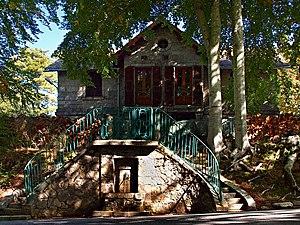
Vivario est une commune française située dans la circonscription départementale de la Haute-Corse et le territoire de la collectivité de Corse. La commune portait le nom de Gatti-di-Vivario jusqu'en 1920. Elle appartient à l'ancienne piève de Rogna.
La forêt de Vizzavona est un massif forestier du centre de la Corse. Elle se situe sur la commune de Vivario, dans le département de la Haute-Corse. Elle est la propriété de la Collectivité territoriale de Corse.